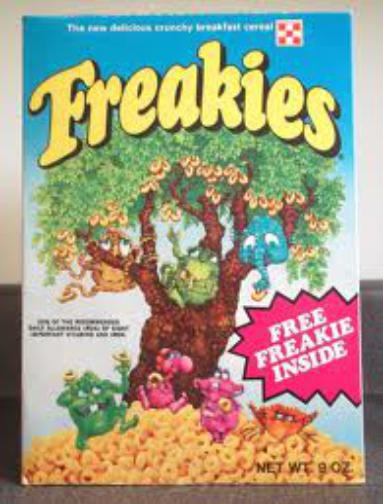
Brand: freakies
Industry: Necessities